Dmitry Moor

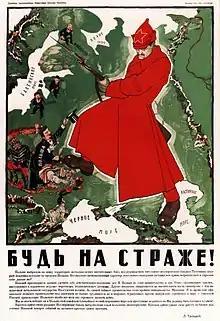
"Be on Guard!" propaganda poster, depicting a red cavalryman in the Polish-Soviet War, with text by Trotsky.

He was also the chief artist for the "Bezbozhnik" ("The godless") magazine.